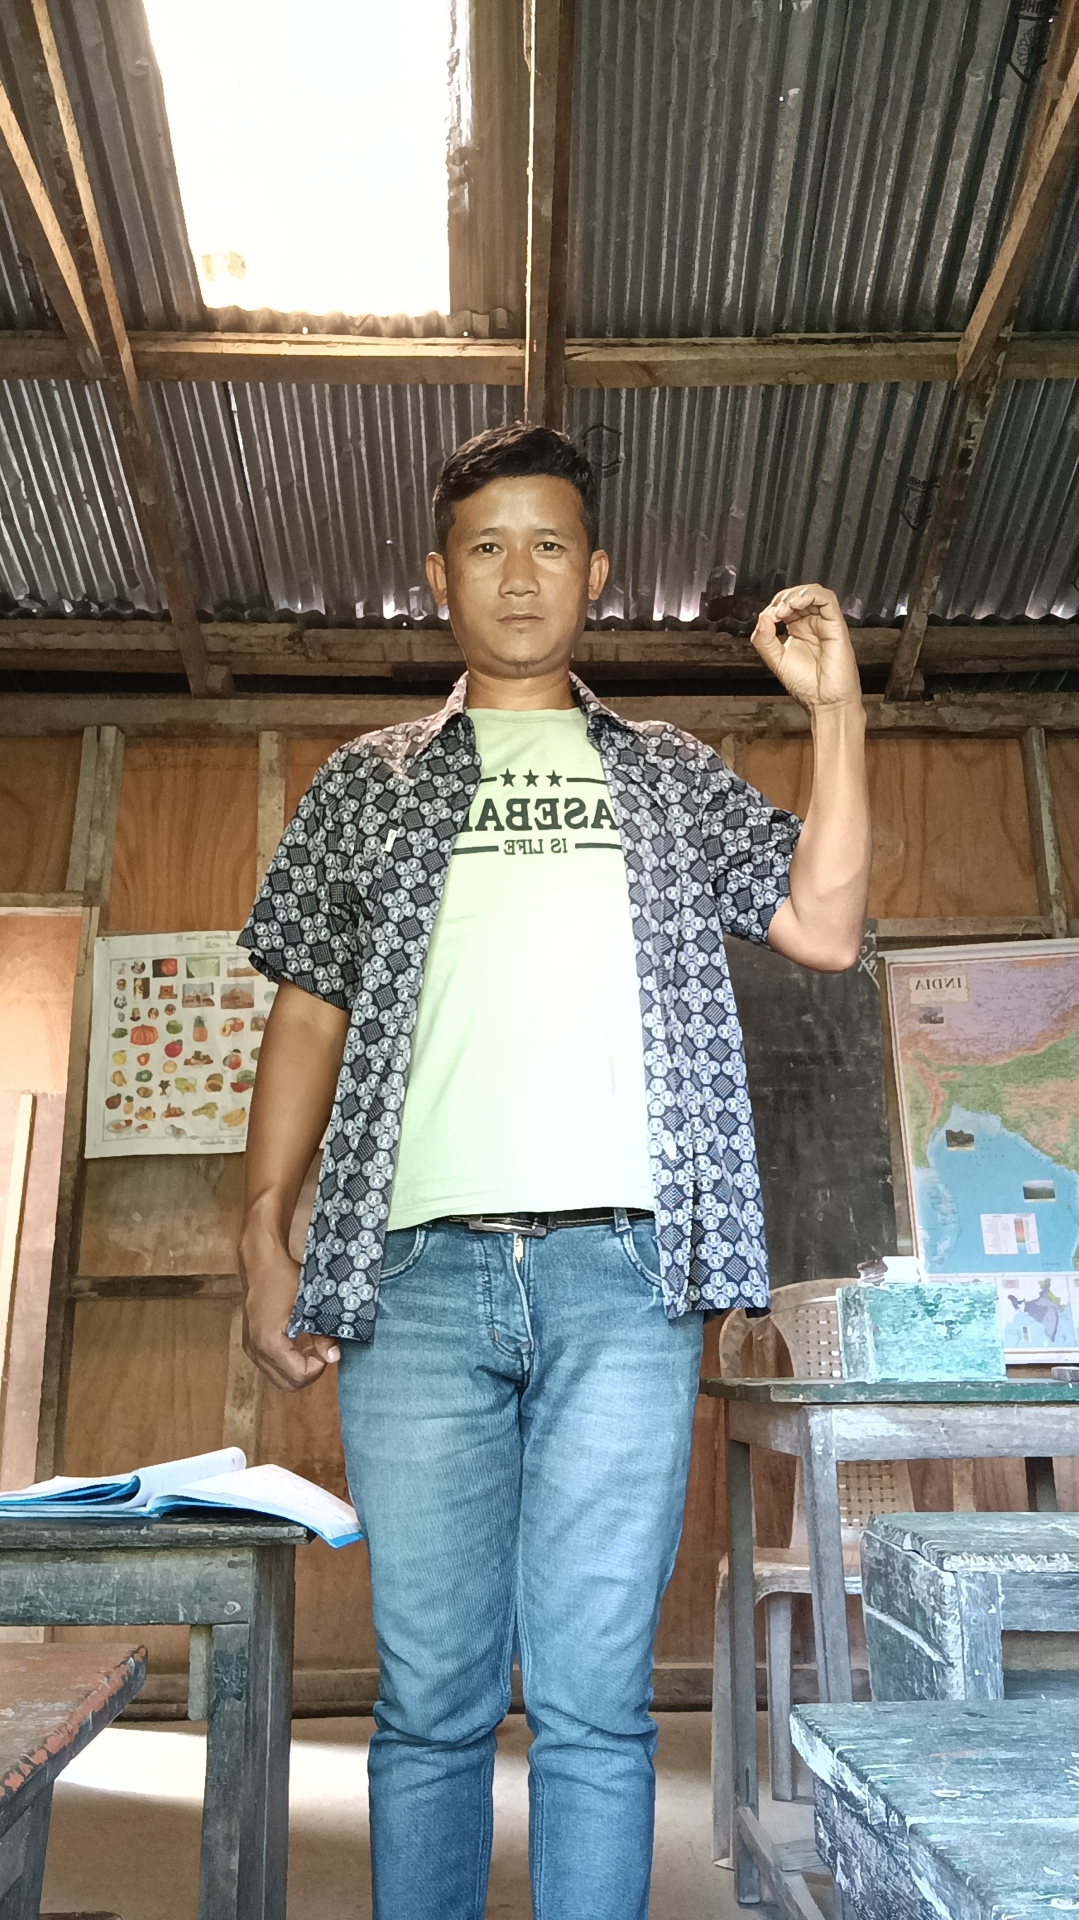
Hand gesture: grip